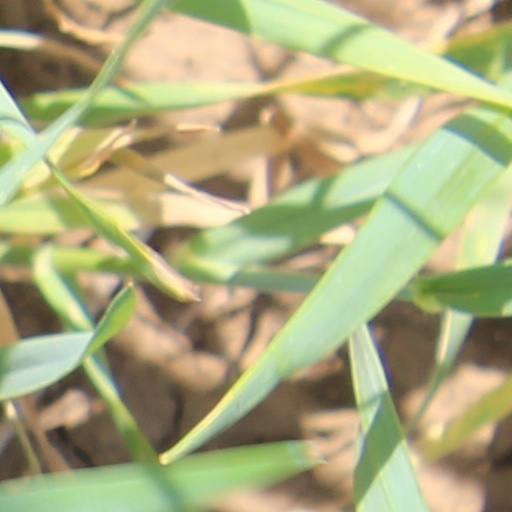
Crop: wheat